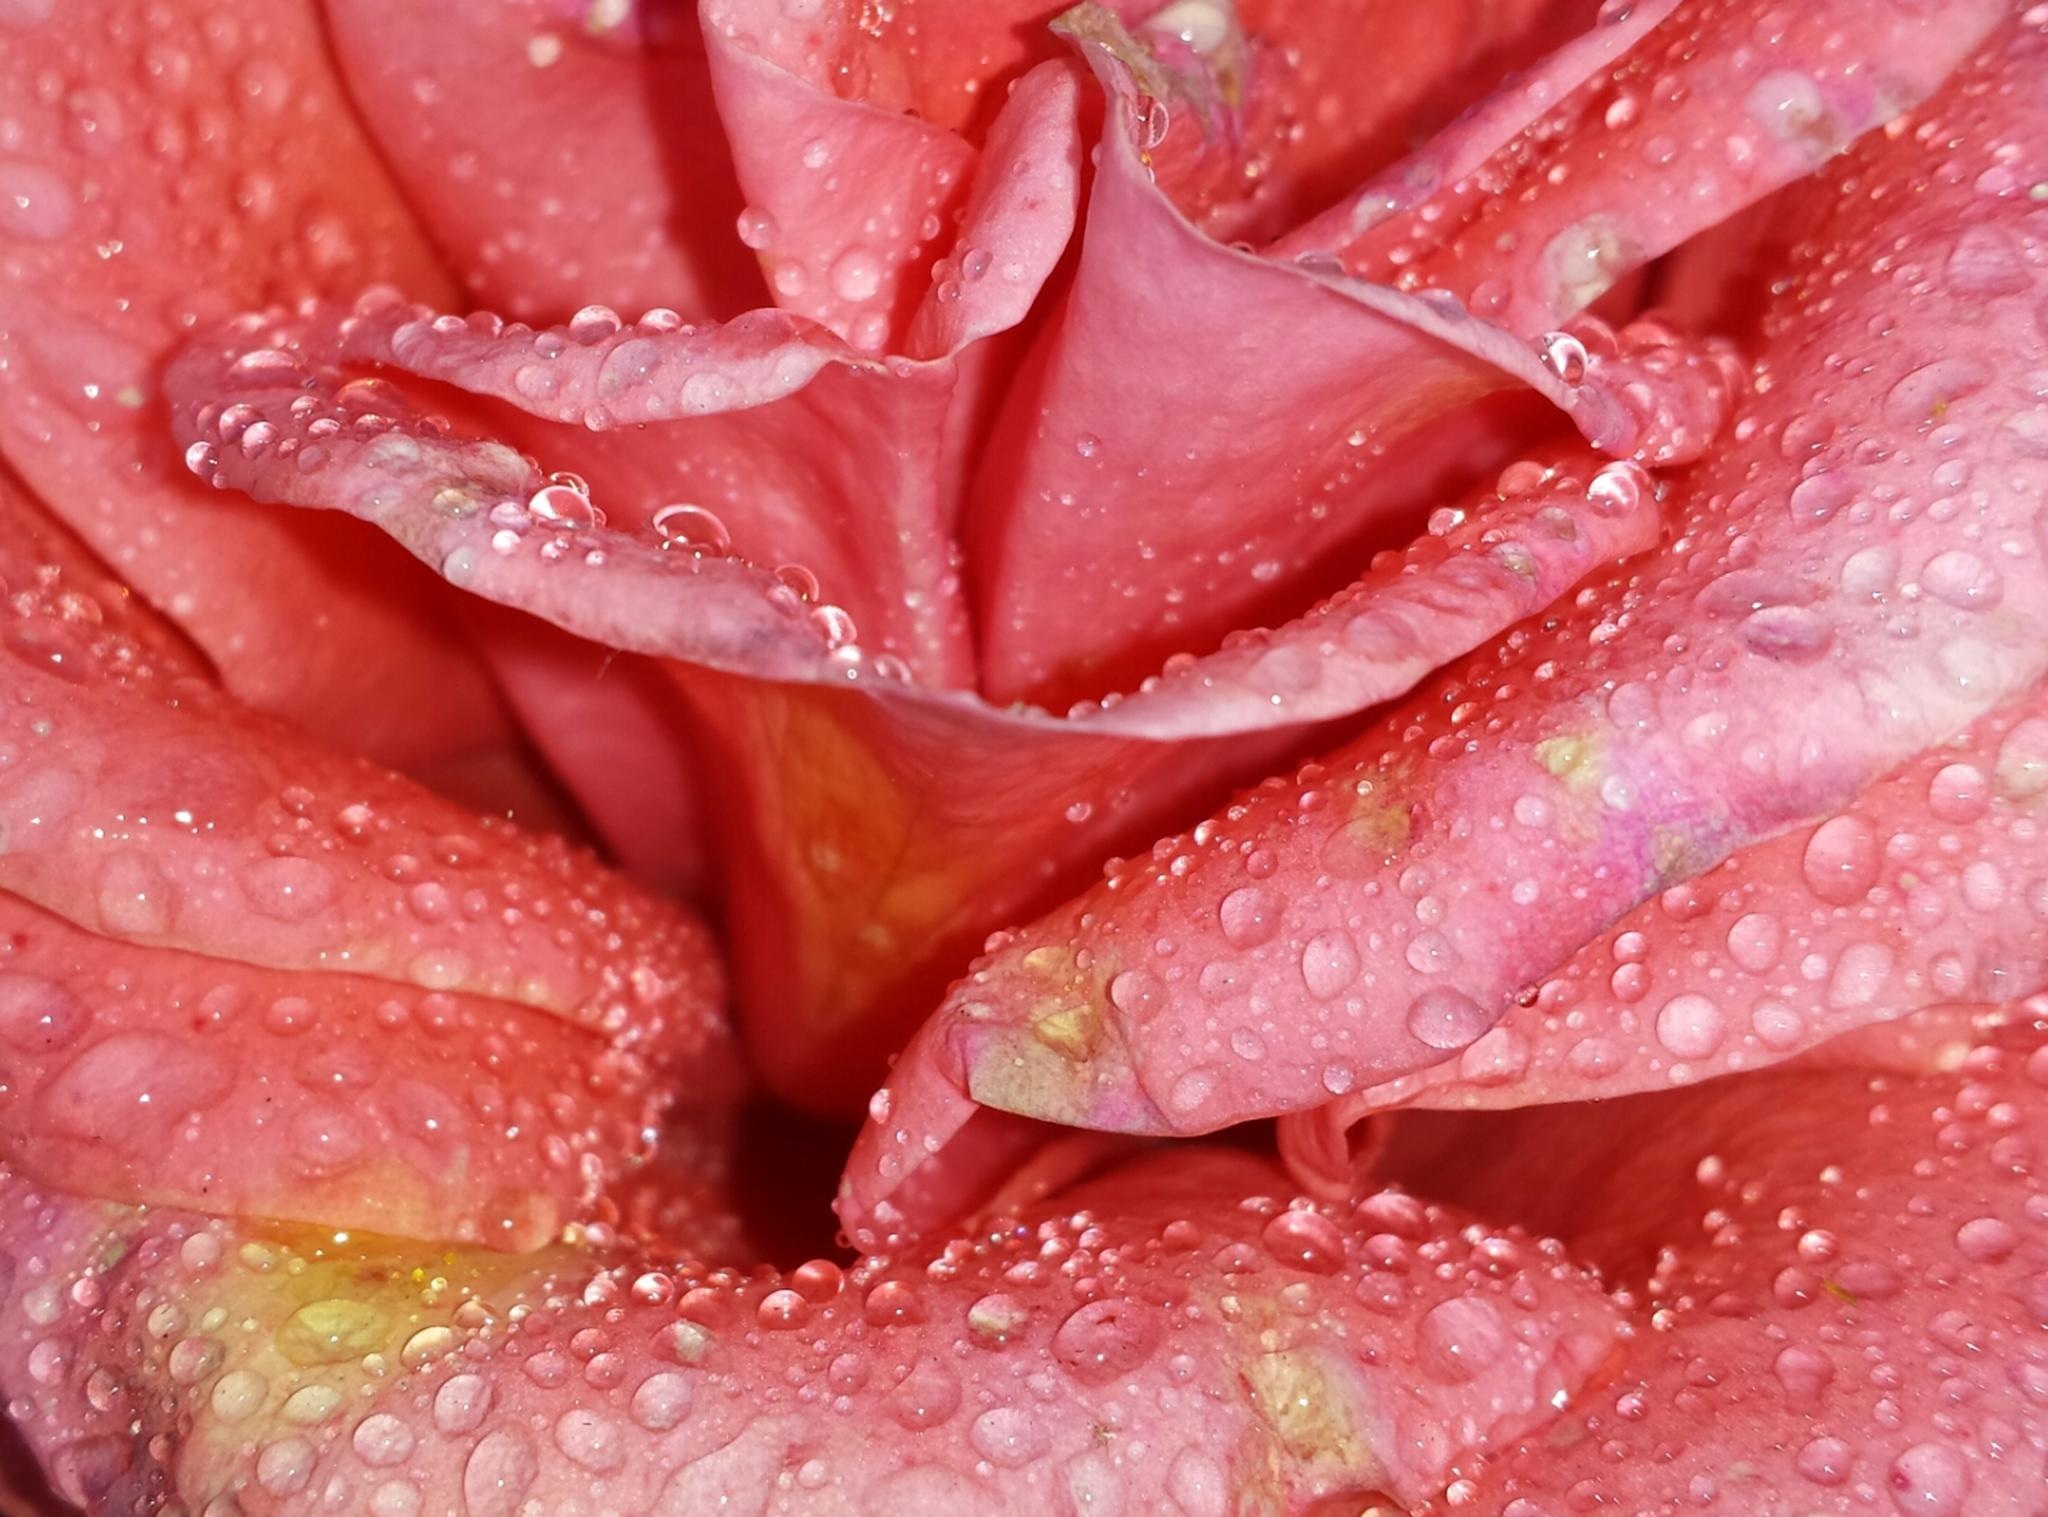
blossom, plant, flower, petal, bloom, rose, red, pink, drip, close up, dewdrop, drop of water, macro photography, flowering plant, land plant